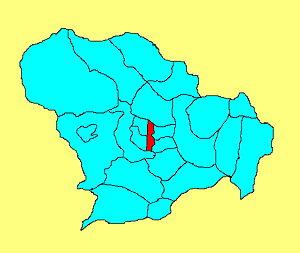
Le district de Qiaodong est une subdivision administrative de la province du Hebei en Chine. Il est placé sous la juridiction de la ville-préfecture de Shijiazhuang.